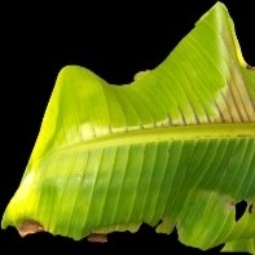
Label: Magnesium